IFF Mark II

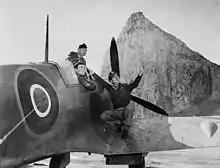
The IFF antenna can be seen on the left of this photo, meeting the fuselage in the RAF roundel. The lengthy antennas, which had to be placed on both sides of the fuselage, slowed the Spitfire by about . Rock of Gibraltar in background.

Beyond the operational problems with the Mark I, a more serious issue was the growing number of new radar systems being deployed. Even as the MarkI was being tested, the RAF, Royal Navy and British Army were introducing new systems, spanning a wide range of frequencies from the RAF's 200 MHz systems used on night fighters and Chain Home Low to the Army's 75 MHz gun-laying radars and on to the CH at 20 to 30 MHz. Attempting to manually tune among these would be impractical and impossible if the aircraft were visible to more than one radar, which was increasingly the case.